Lance Berkman

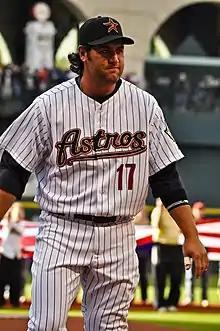
Berkman with the Houston Astros in 2009

William Lance Berkman (born February 10, 1976), nicknamed "Fat Elvis" and "Big Puma", is an American baseball coach and former professional baseball outfielder and first baseman, who is the former head baseball coach of the Houston Christian Huskies. He played 15 seasons in Major League Baseball (MLB) for the Houston Astros, New York Yankees, St. Louis Cardinals and Texas Rangers. Berkman is a six-time MLB All-Star and won a World Series championship and the National League Comeback Player of the Year Award with the Cardinals in 2011. He stands , and weighs . Berkman spent various seasons of his career as a regular at all three outfield positions.